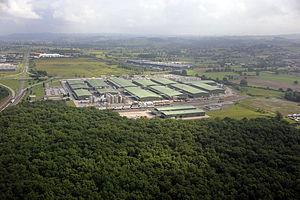
usine SNF à Andrézieux Bouthéon